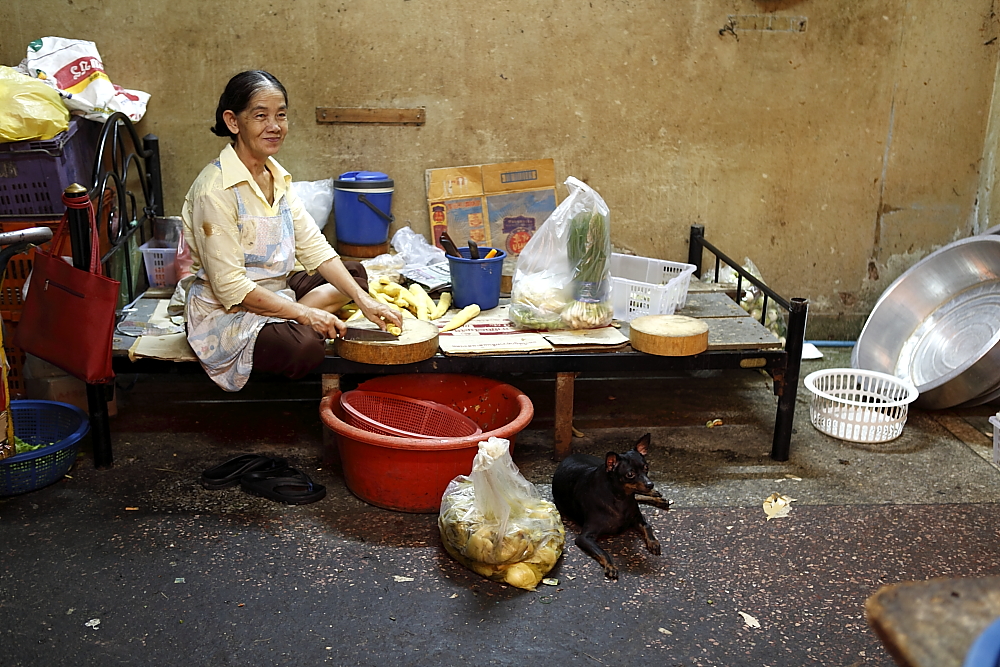
question: ここは、どこですか
answer: 部屋の中

question: 誰か人はいますか
answer: 女性が１人いる

question: 何の動物がいますか
answer: 犬

question: 犬は、どんな色ですか
answer: 黒

question: 女性は、どこにいますか
answer: ベットの上

question: 女性の年齢は、いくつぐらいですか
answer: ７０歳くらい

question: 女性は、何をしていますか
answer: まな板の上で、バナナを切っている

question: どんな形のまな板ですか
answer: 丸い形